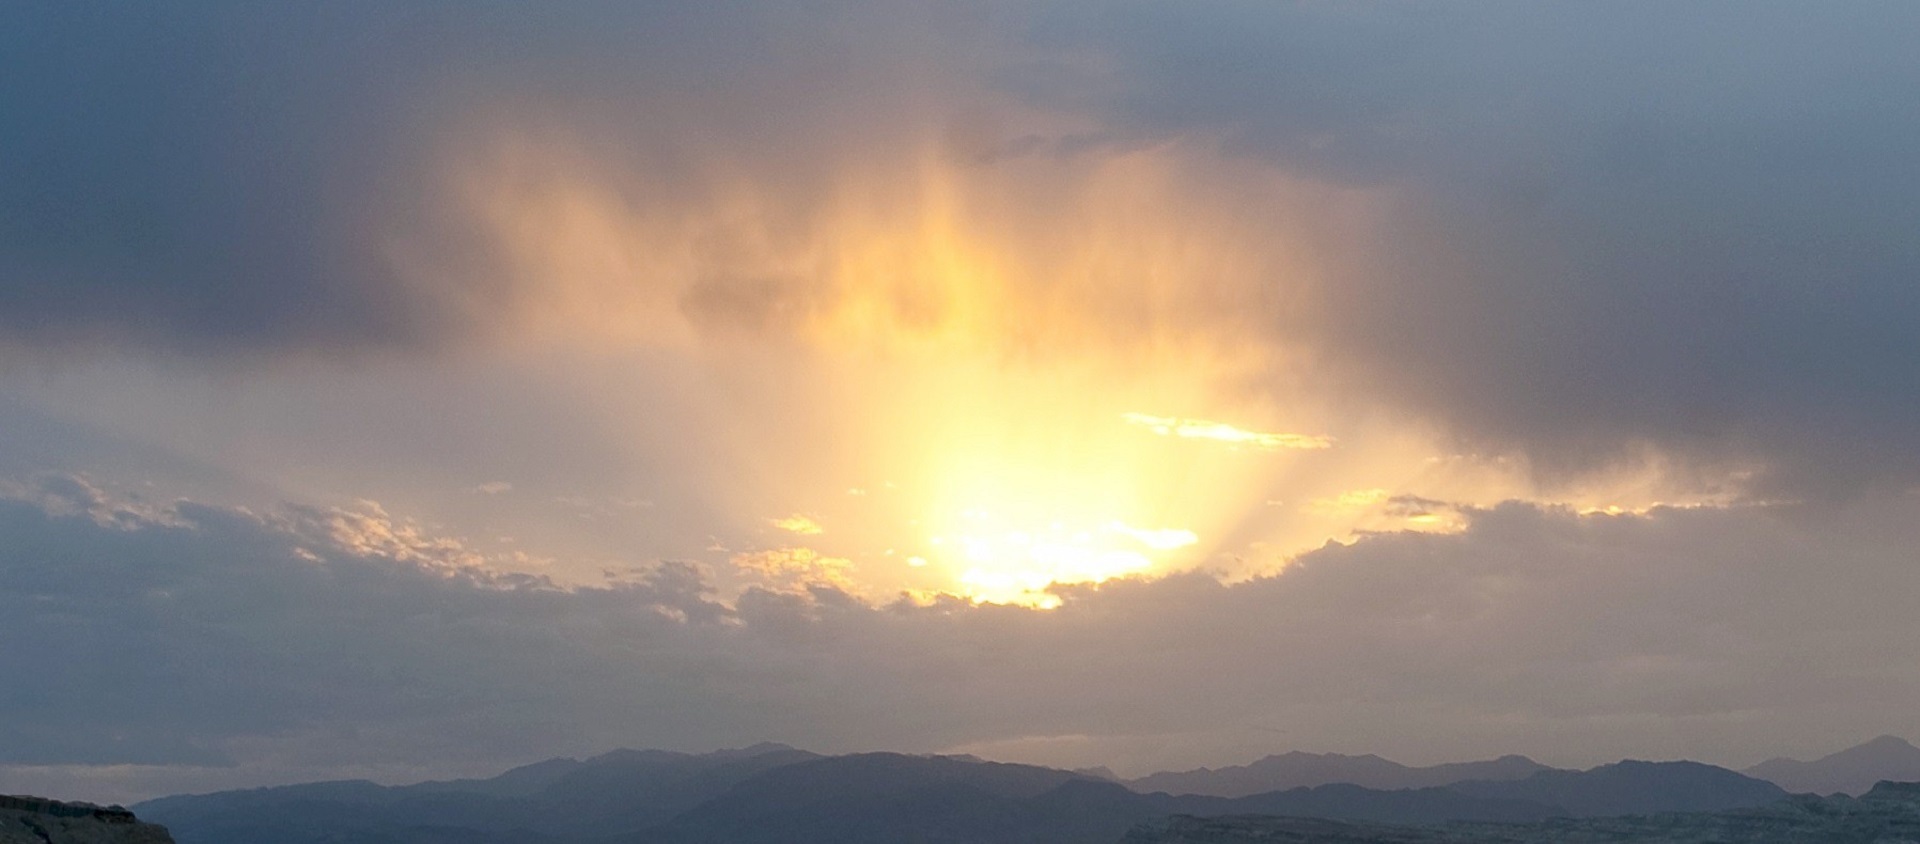
landscape, sea, horizon, mountain, cloud, sky, sun, sunrise, sunset, mist, sunlight, morning, dawn, atmosphere, panorama, dusk, idyllic, evening, scenic, weather, cloudscape, outdoors, clouds, astronomical object, crepuscular rays, grandeur, atmospheric phenomenon, atmosphere of earth, mountainous landforms